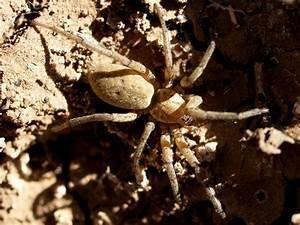
spider